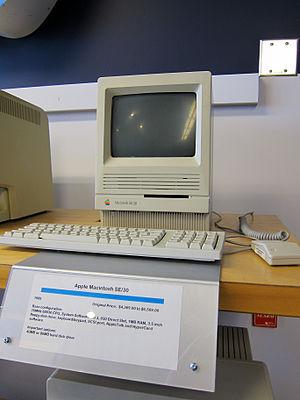
HyperCard est un programme et un environnement de programmation développé par Apple qui ne fonctionne que sous Mac OS versions 9 et précédentes.